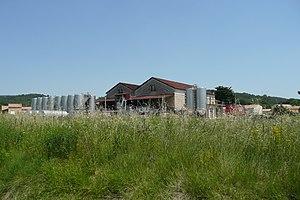
Cave des vignerons près de Saint-André-de-Roquepertuis.
Le duché-d'uzès est un vin français d'appellation d'origine contrôlée faisant partie du vignoble de la vallée du Rhône. Située à l’extrême sud-ouest de la vallée du Rhône, au nord-ouest des costières-de-nîmes et au sud des Cévennes, cette appellation produit principalement des vins rouges, rosés et blancs. Ces vins n’ont intégré les AOC qu’en 2013. Ils étaient jusqu'alors labellisés en tant qu'indication géographique protégée.